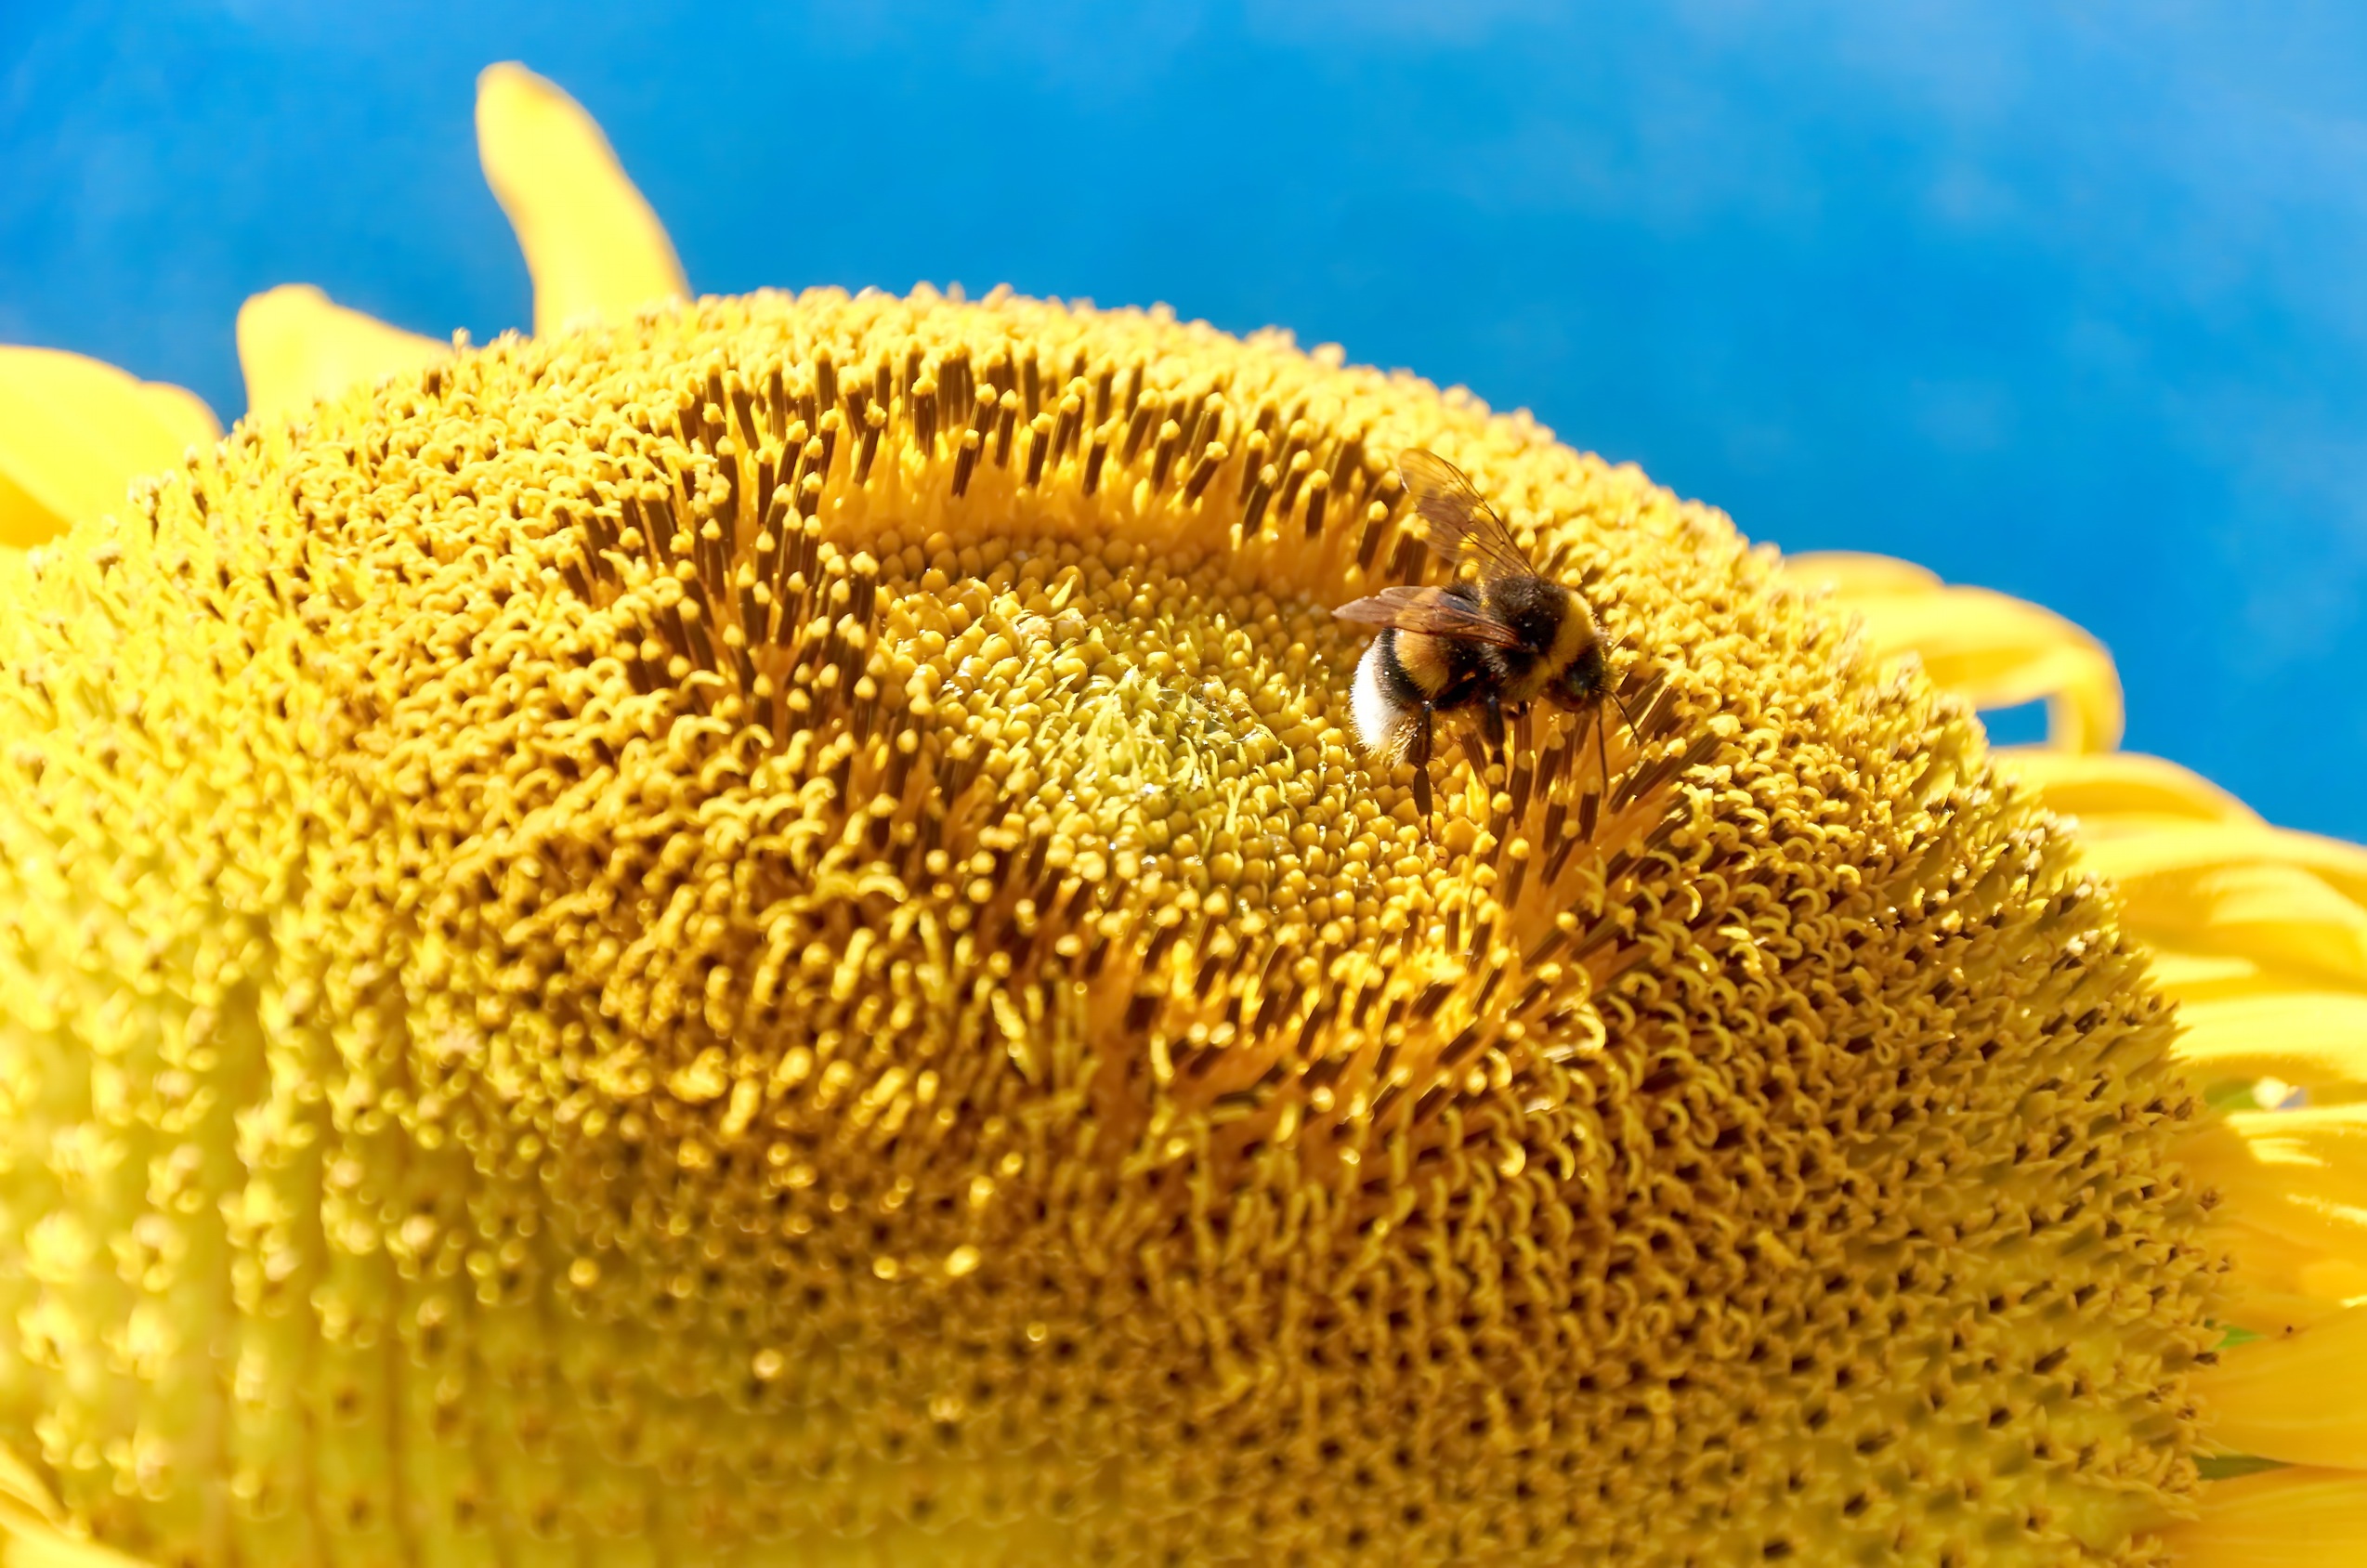
nature, blossom, plant, flower, bloom, summer, pollen, food, produce, yellow, close, flora, coral reef, invertebrate, close up, bee, withered, sun flower, wasp, hummel, faded, nectar, jackfruit, macro photography, flowering plant, inseminate, fertilize, sunflower seed, land plant, marine biology, pomacentridae